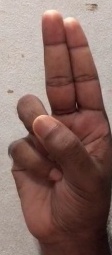
ASL sign: U